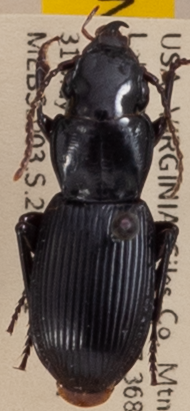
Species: Pterostichus rostratus
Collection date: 2022-05-31
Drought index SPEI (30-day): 0.47
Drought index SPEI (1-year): -0.71
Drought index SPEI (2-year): -0.1